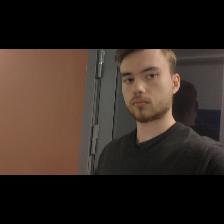
Label: Human